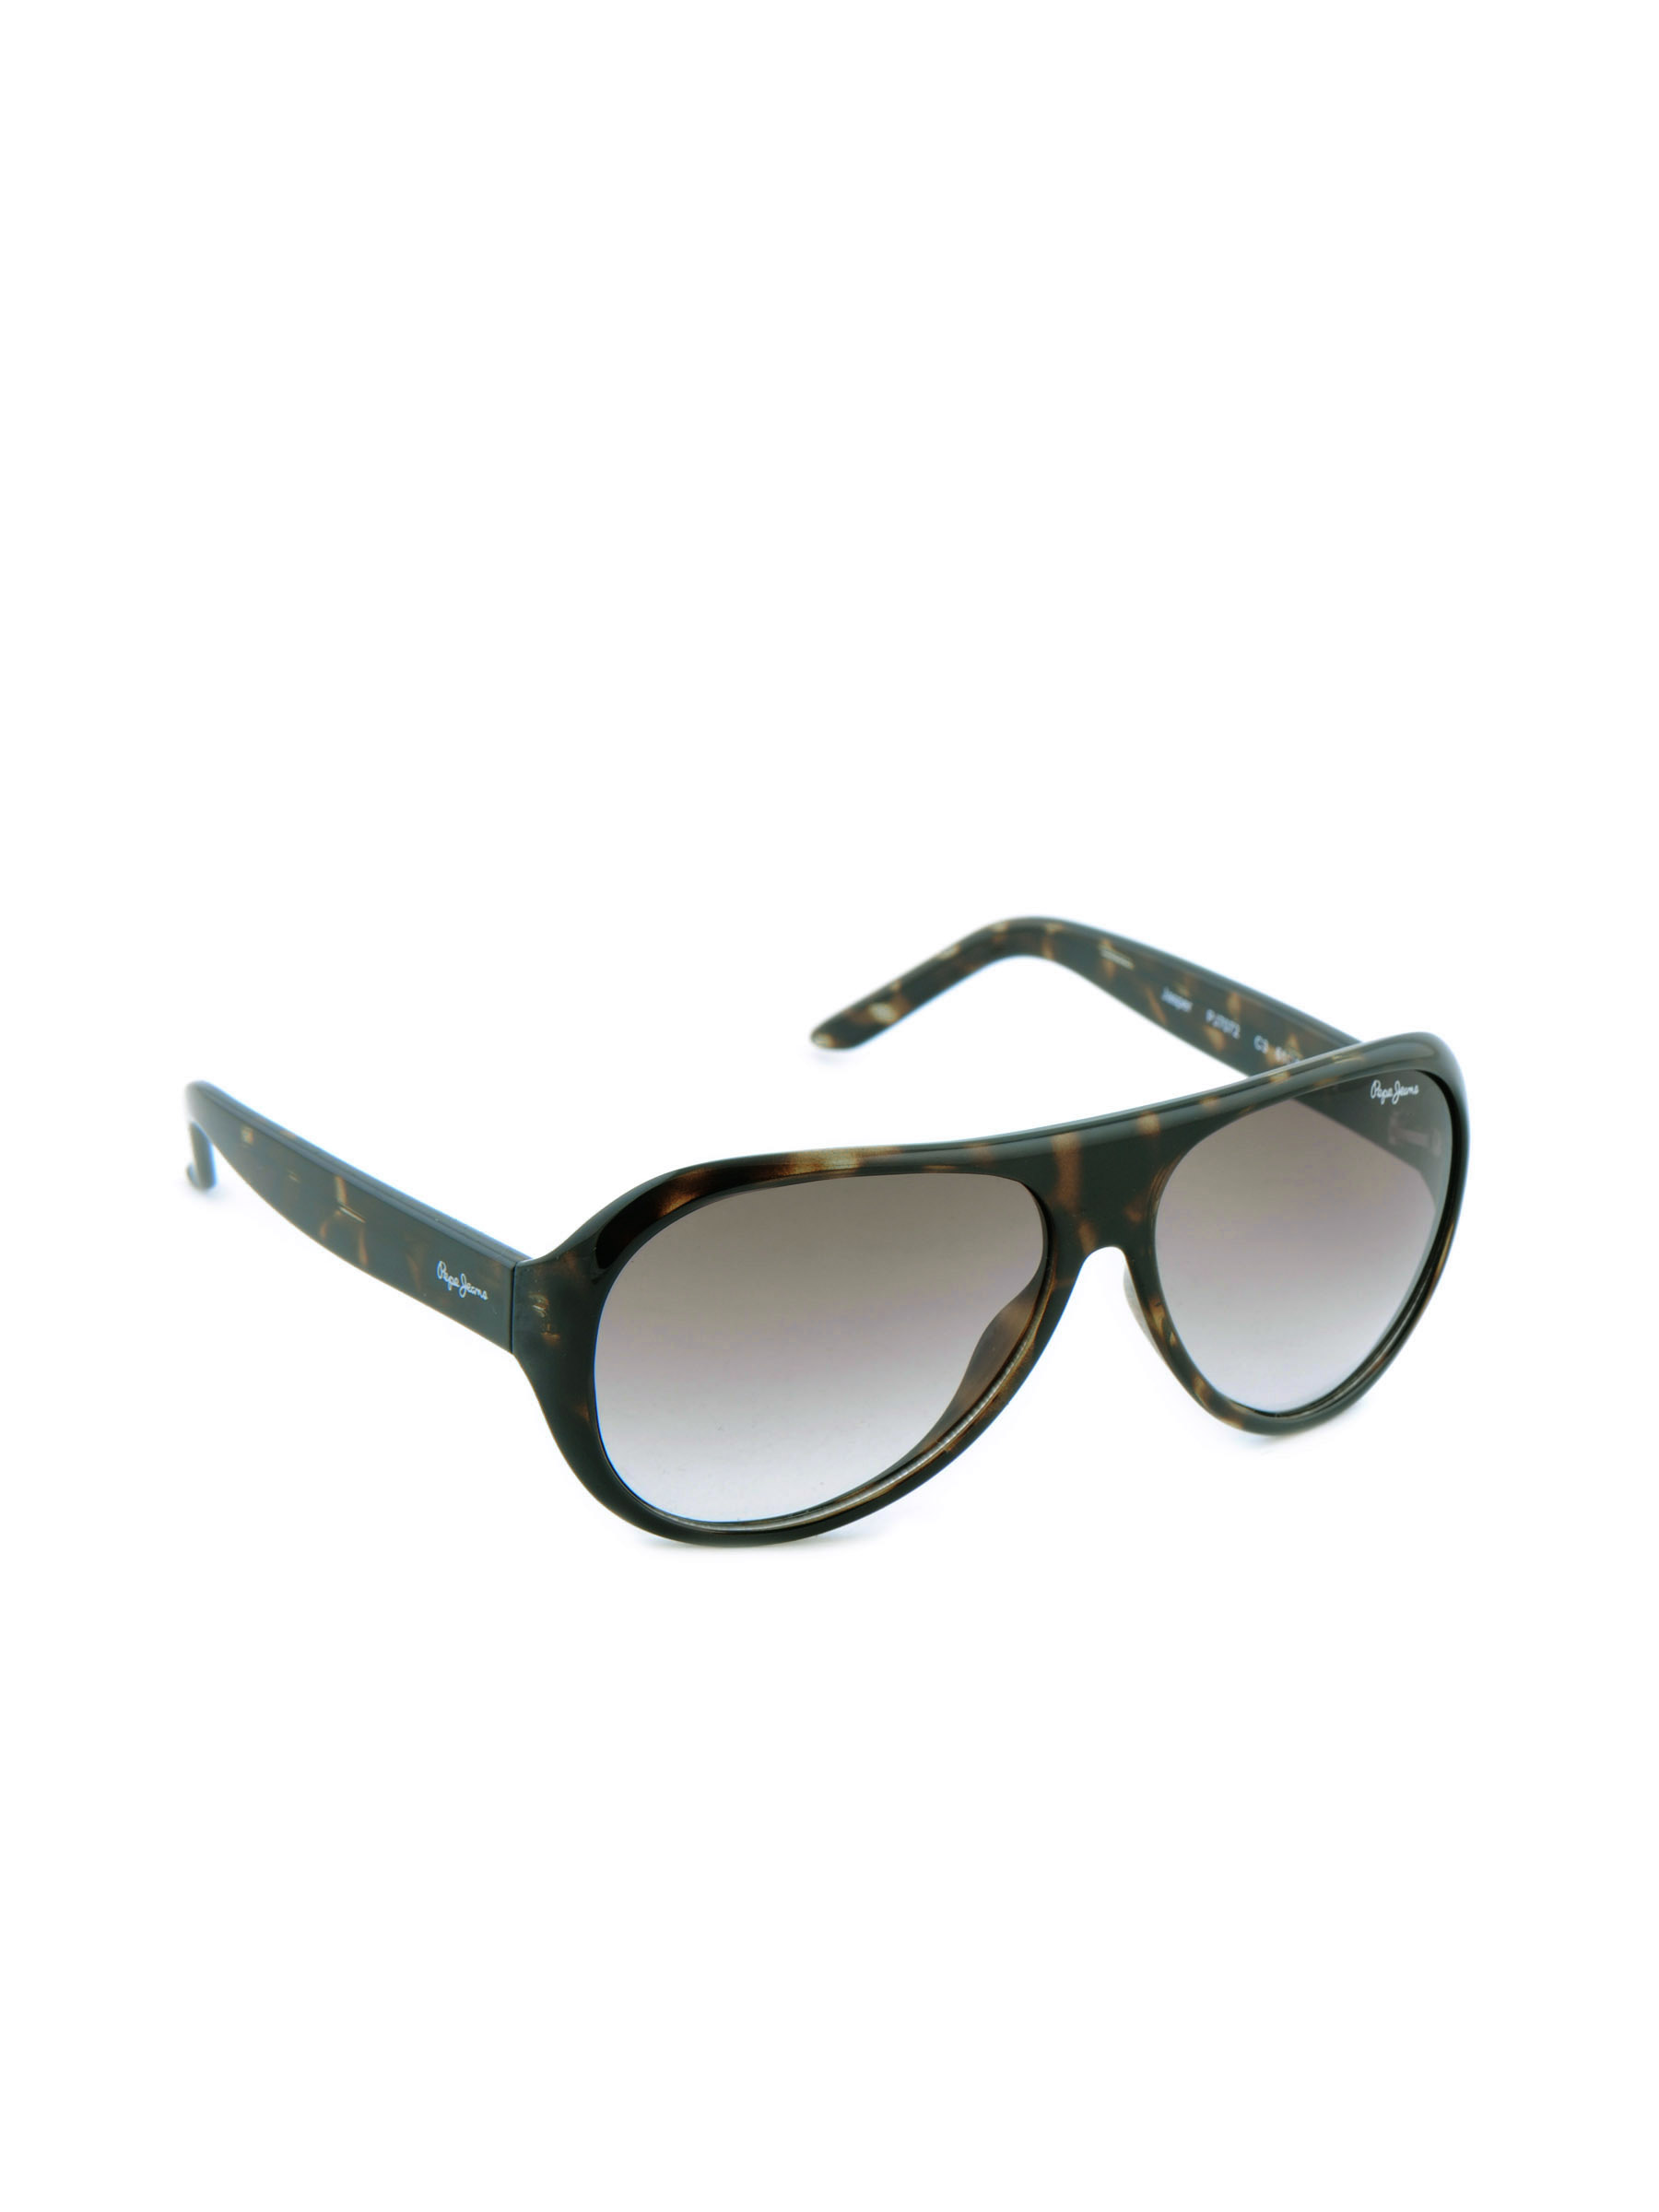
Pepe Jeans Men Casual Sunglasses
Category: Accessories / Eyewear / Sunglasses
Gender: Men
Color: Brown
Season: Winter 2016
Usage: Casual